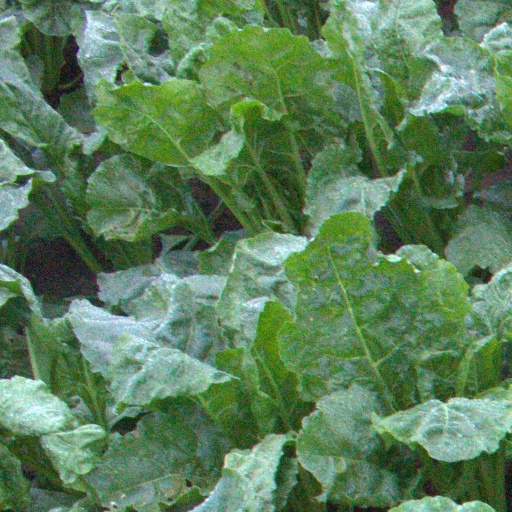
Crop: sugar beet